1991 Indianapolis 500

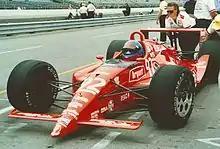
Gordon Johncock during practice.

The first two days of practice (May 4 & May 5) were rained out. The only on-track activity was brief. A limited number of cars took "shake down" laps, but no laps were run at speed.